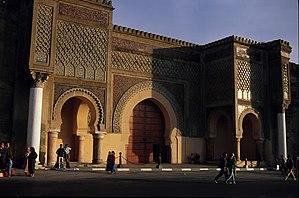
Bab Mansour el-Aleuj, appelée également la porte du Renégat, Bab el-Mansour ou encore Bab Mansour, est la porte de la ville de Meknès au Maroc la plus importante et la plus remarquable. Elle est située en face de la célèbre place Lahdim.
Cette chronologie de Meknès liste les principaux événements historiques de la ville de Meknès, au Maroc.
Jusqu'en 1912, la ville de Meknès au Maroc est entièrement contenue dans des murailles et les accès se faisaient uniquement par des portes. Des portes à l'intérieur de la ville permettaient le passage entre les quartiers ou vers les extensions successives de la ville au cours des siècles. Le palais impérial construit au XVIIᵉ siècle, encore plus vaste, comprend une série d'enceintes, également percées de portes. Seules quelques-unes des portes de Meknès ont été détruites au XXᵉ siècle pour permettre la circulation des autocars.